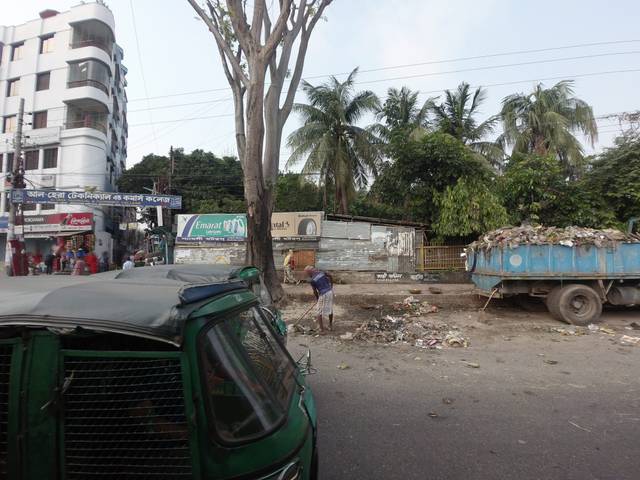
Region: Bangladesh
Coordinates: 23.776, 90.364